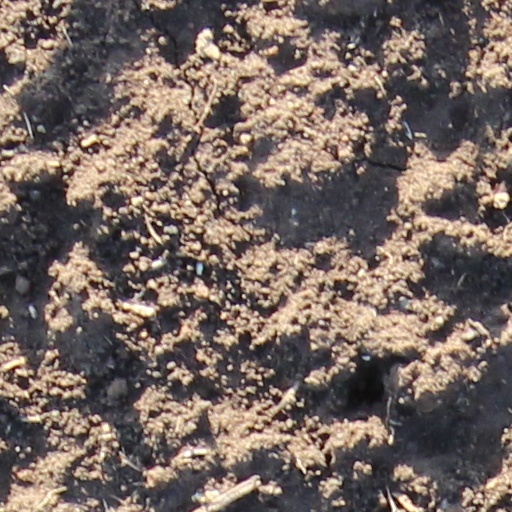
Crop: wheat